Tarim mummies

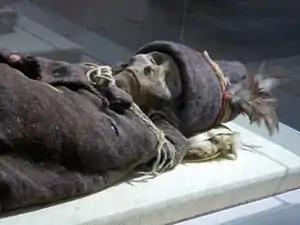
The "Xiaohe Mummy", exhibited in Xinjiang Museum, is one of the oldest Tarim mummies, dating more than 3800 years ago. Another mummy from the same place is the "Princess of Xiaohe".

The Tarim mummies are a series of mummies discovered in the Tarim Basin in present-day Xinjiang, China, which date from 1800 BCE to the first centuries BCE, with a new group of individuals recently dated to between c. 2100 and 1700 BCE. The Tarim population to which the earliest mummies belonged was agropastoral, and they lived c. 2000 BCE in what was formerly a freshwater environment, which has now become desertified.